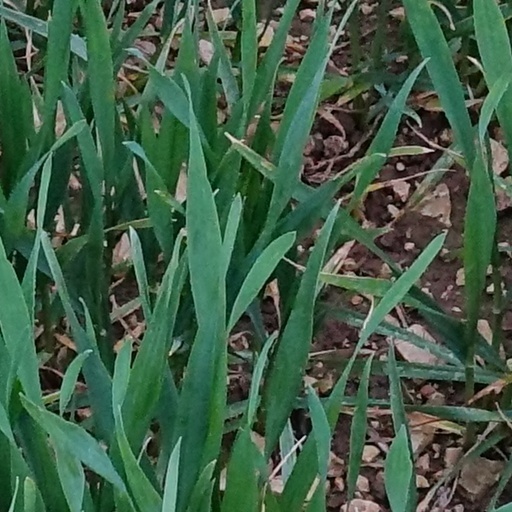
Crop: wheat